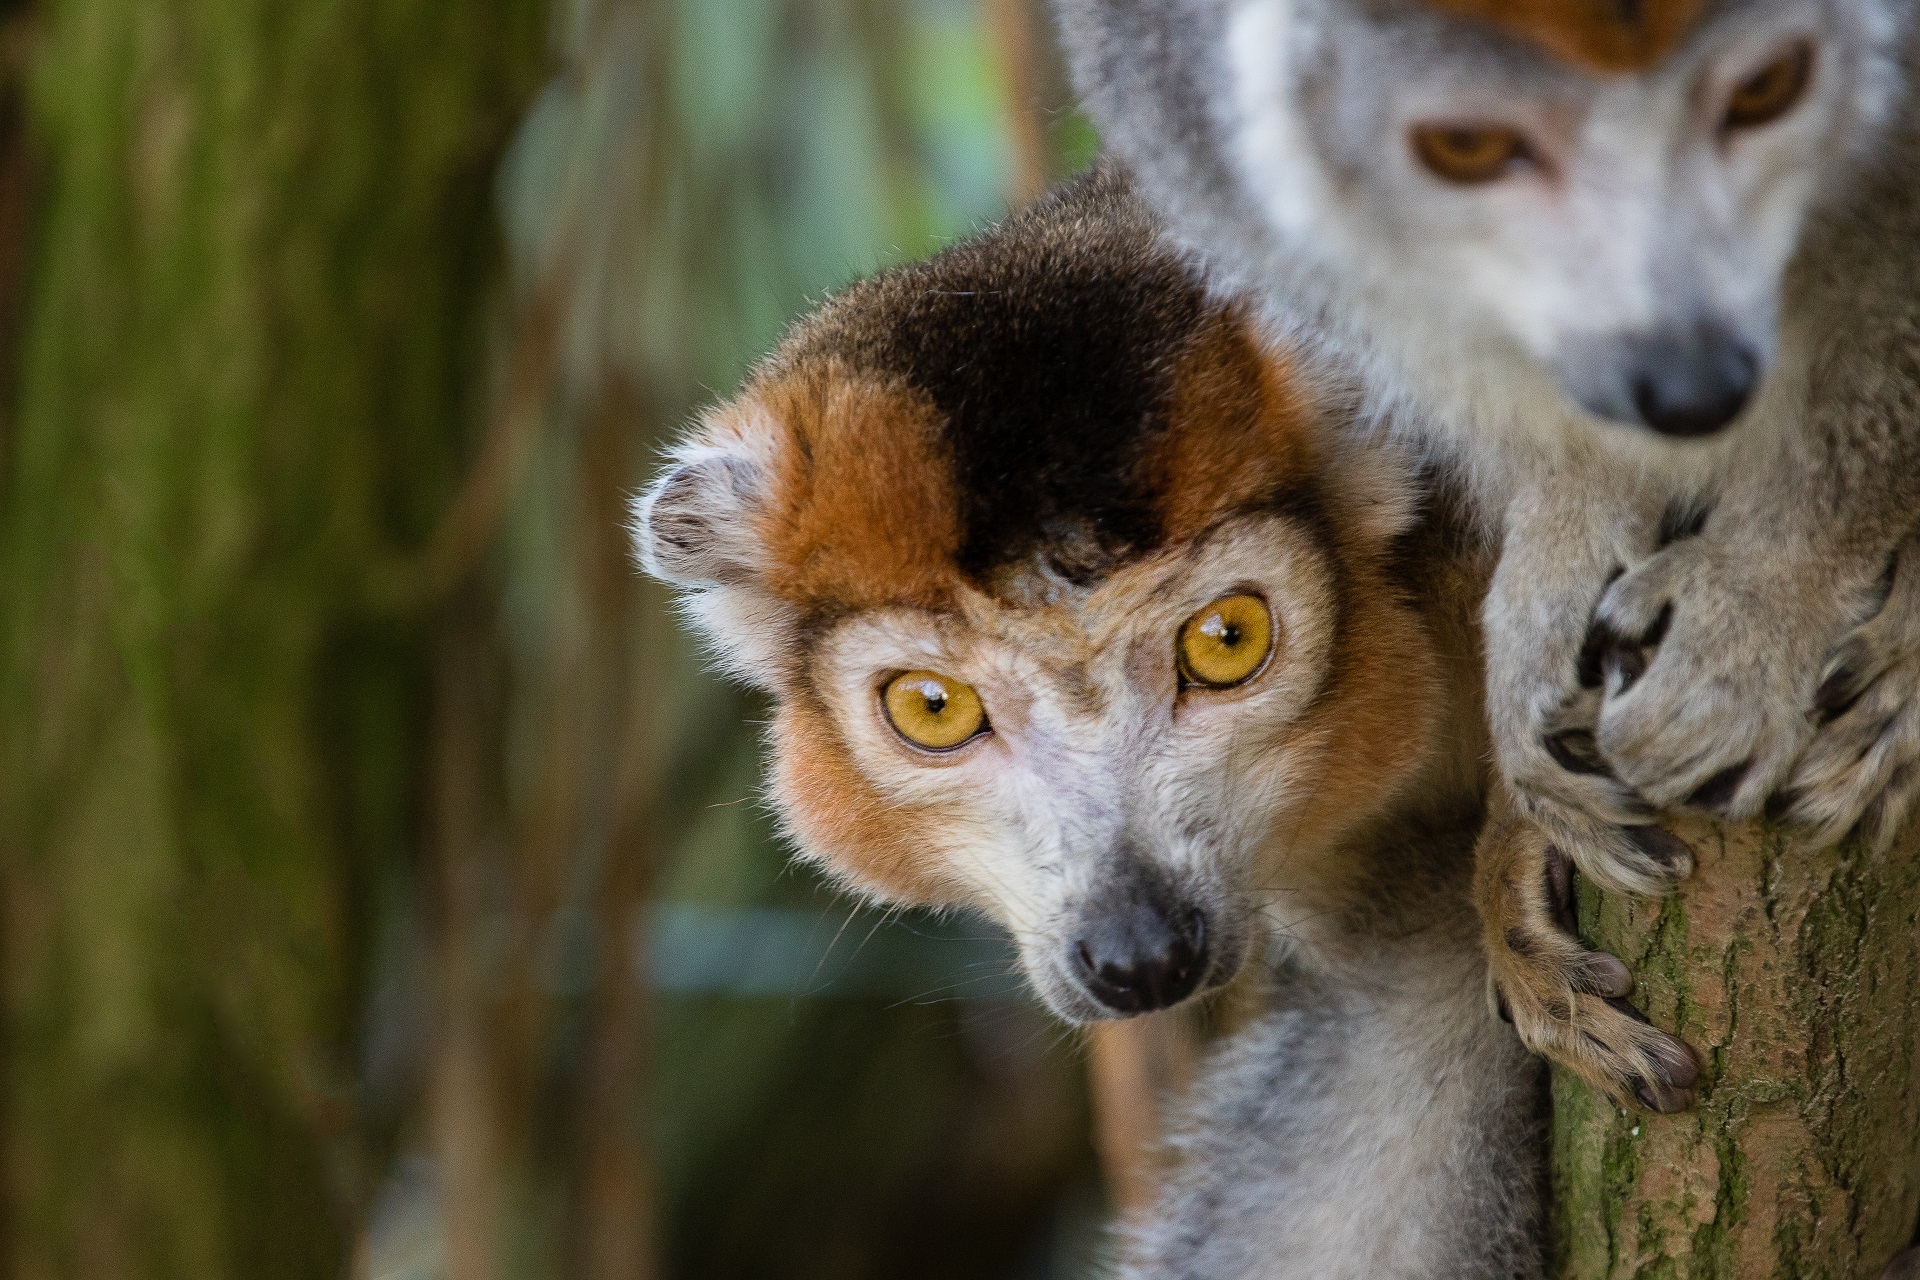
nature, cute, looking, wildlife, zoo, portrait, mammal, fauna, primate, face, vertebrate, habitat, heads, primates, lemur, old world monkey, crowned lemurs